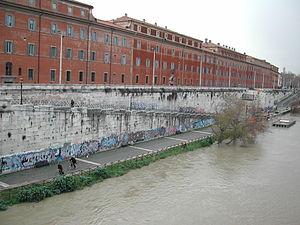
L'Institut supérieur pour la conservation et la restauration ou ISCR est un organe du ministère des Biens et Activités culturels et du Tourisme.
L'Ospizio di San Michele a Ripa Grande ou Ospizio Apostolico di San Michele à Rome est un vaste complexe de bâtiments situés à l'extrémité sud du Trastevere, face au Tibre et s'étendant sur près de 500 mètres le long de la rivière. Le Porto di Ripa Grande était le port fluvial servant à ceux venant du port méditerranéen d'Ostie. Cette zone était autrefois un port principal de Rome. Alors que les grands navires ne pouvaient pas naviguer facilement sur le Tibre à Rome, en revanche les petits bateaux ramenaient ici fréquemment des fournitures en provenance de la côte pour la ville.